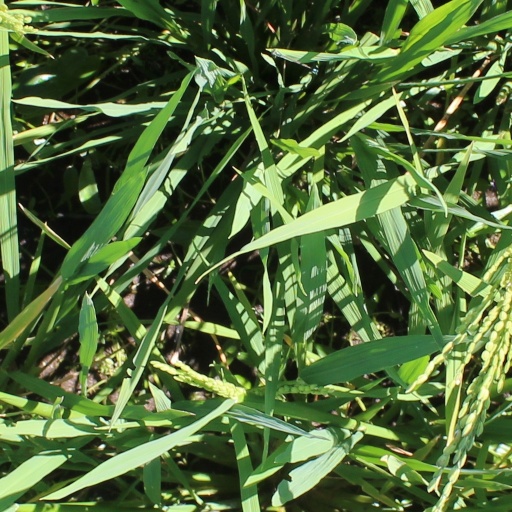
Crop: rice